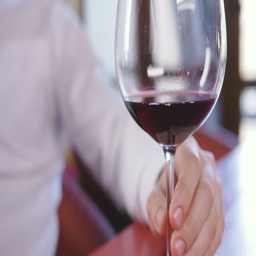
young man drinking wine from a glass in restaurant